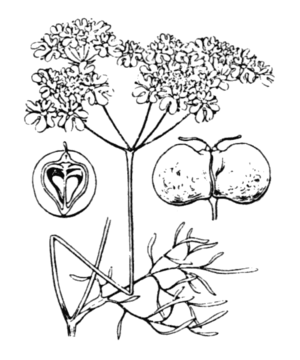
Bifora rayonnant (Bifora radians), gravure d'Hippolye Coste (1858-1924), Flore descriptive et illustrée de la France, de la Corse et des contrées limitrophes, publié de 1900 à 1906 aux éditions Paul Klincksieck.
Le Bifora rayonnant est une plante herbacée à floraison annuelle de la famille des Apiaceae.